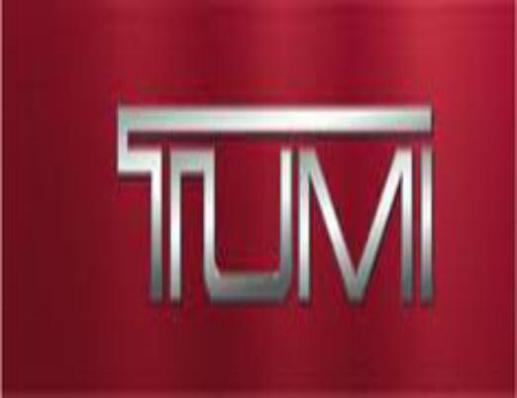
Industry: Others